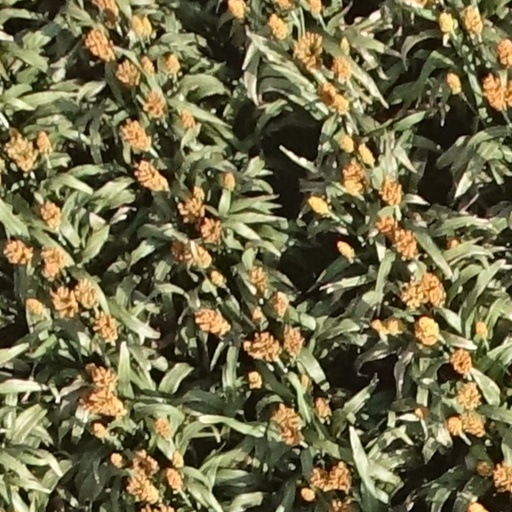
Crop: sorghum